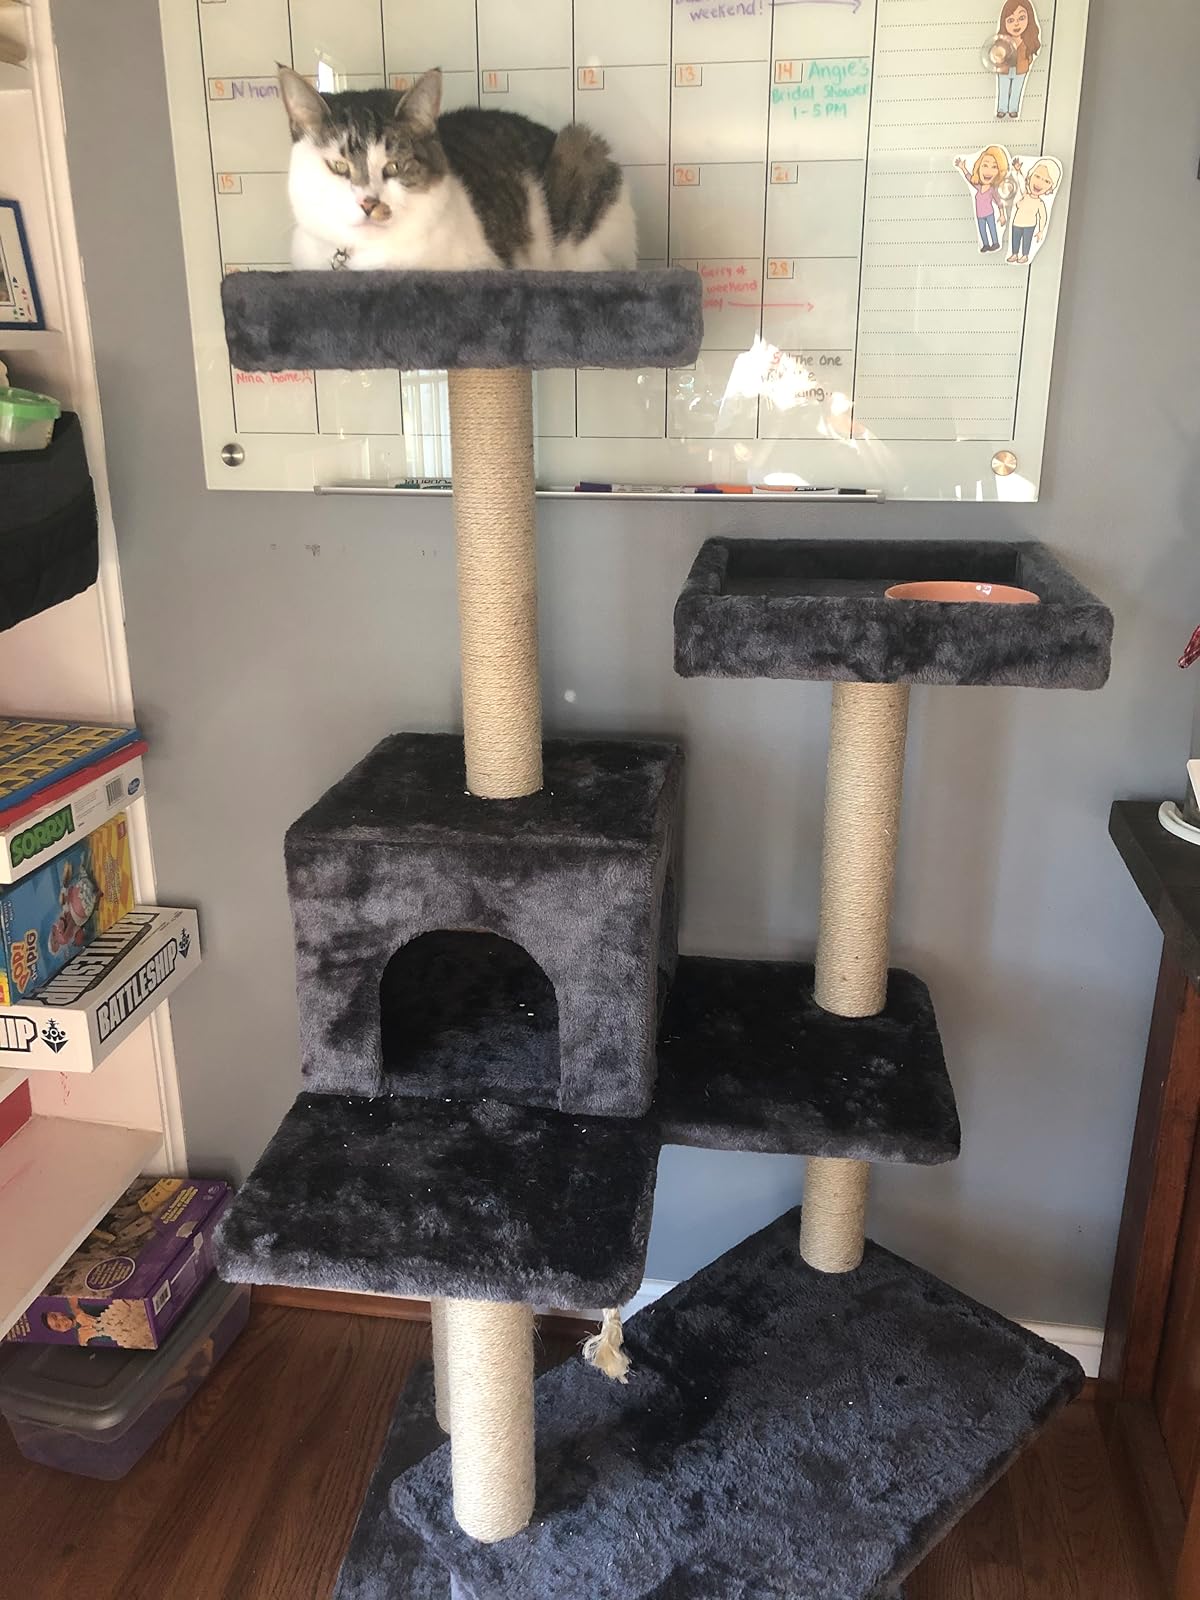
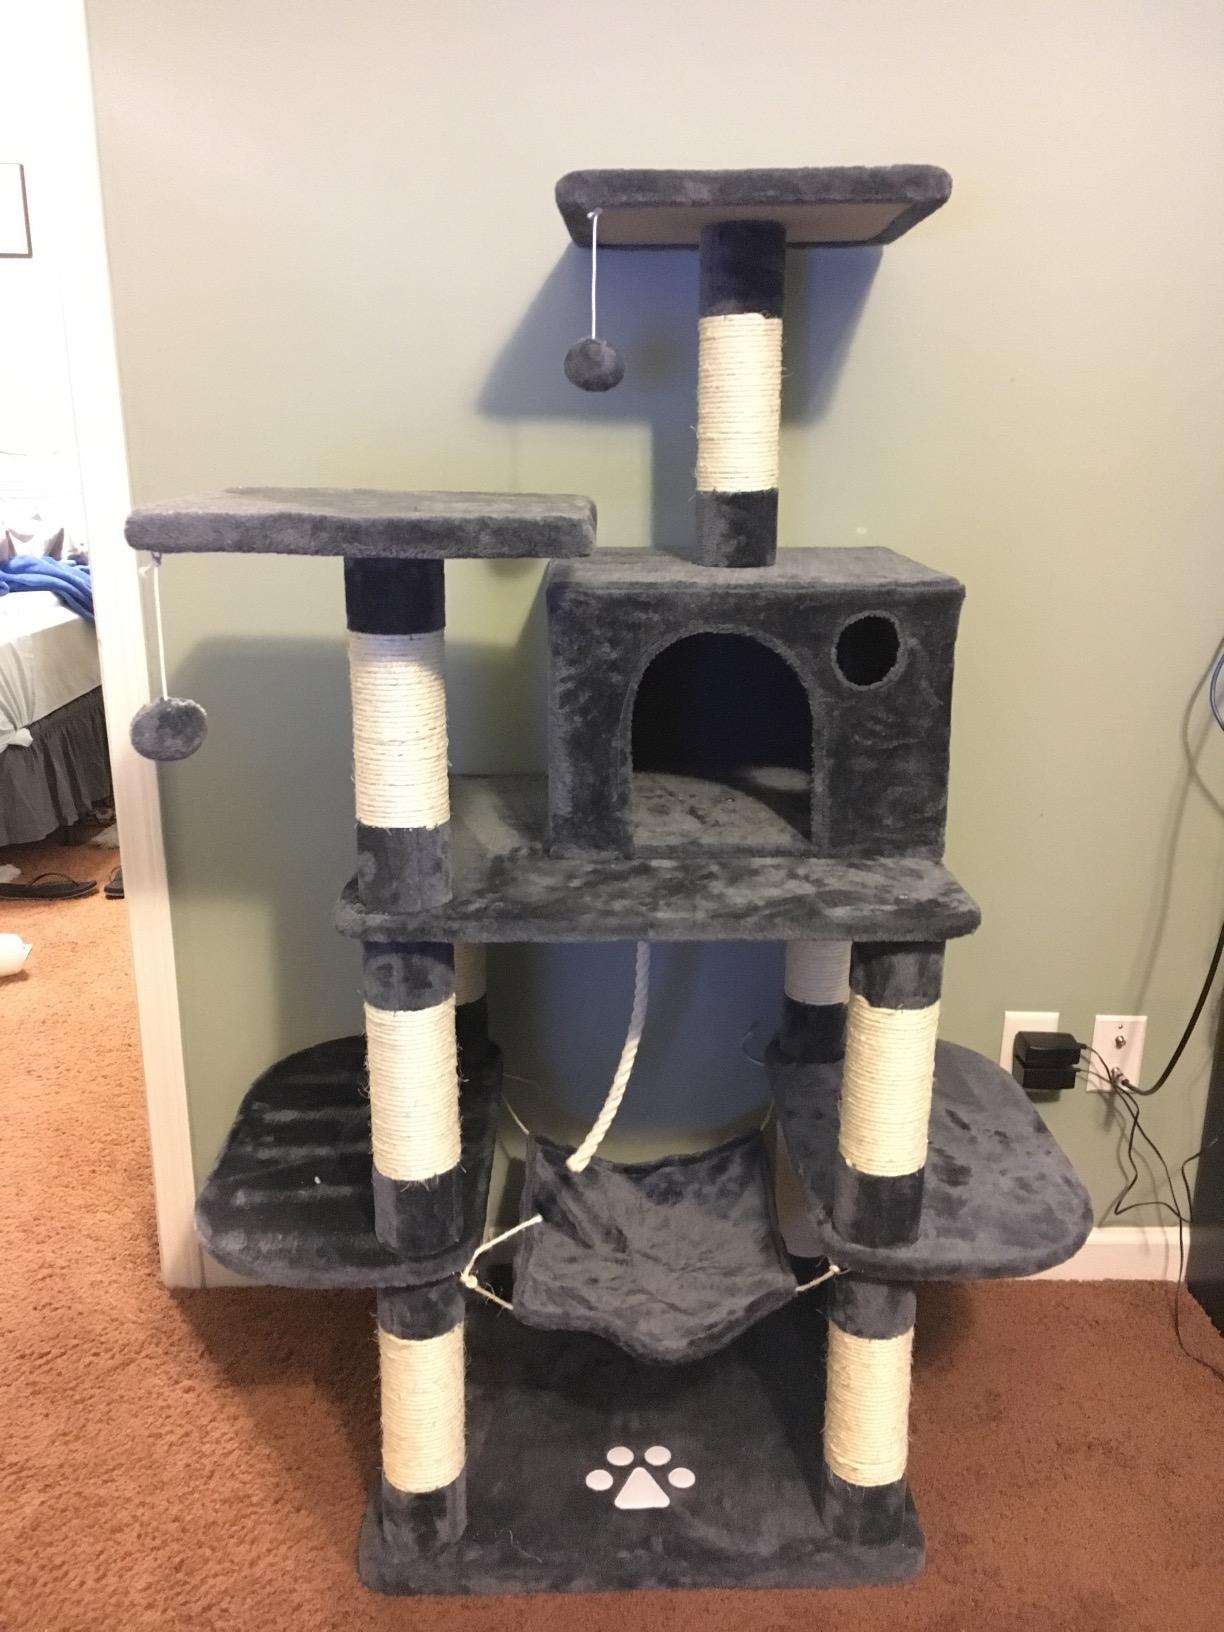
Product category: items_cat tree
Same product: no